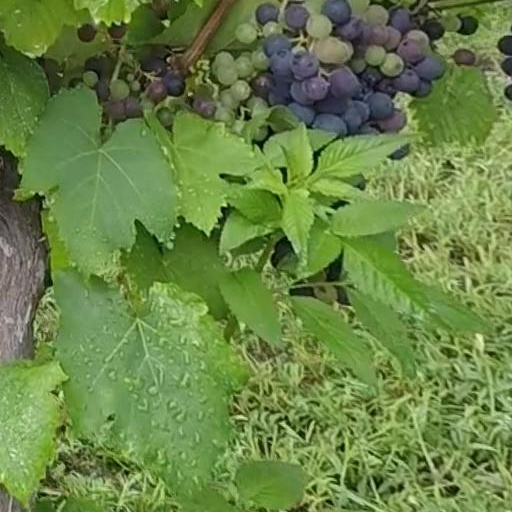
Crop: grape